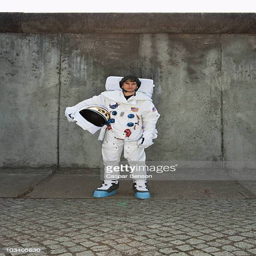
an astronaut standing on a sidewalk in a city